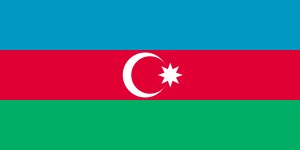
Aserbajdsjans flag
Aserbajdsjans flag 1918-1920[1][2][3]
Aserbajdsjans flag består af tre horisontale linjer i farverne blå, rød og grøn med en hvid halvmåne og en ottetakket stjerne midt på den røde linje. De otte takker på stjernen repræsenterer de otte grene af det tyrkiske folk og tyrkerne er også symboliseret med den blå farve. Den grønne farve repræsenterer islam og den røde står for fremgang og udvikling. Flaget blev officielt taget i brug 5. februar 1991. Et lignende flag var også i brug sent i 1910-tallet, frem til at Aserbajdsjan blev annekteret af Sovjetunionen.